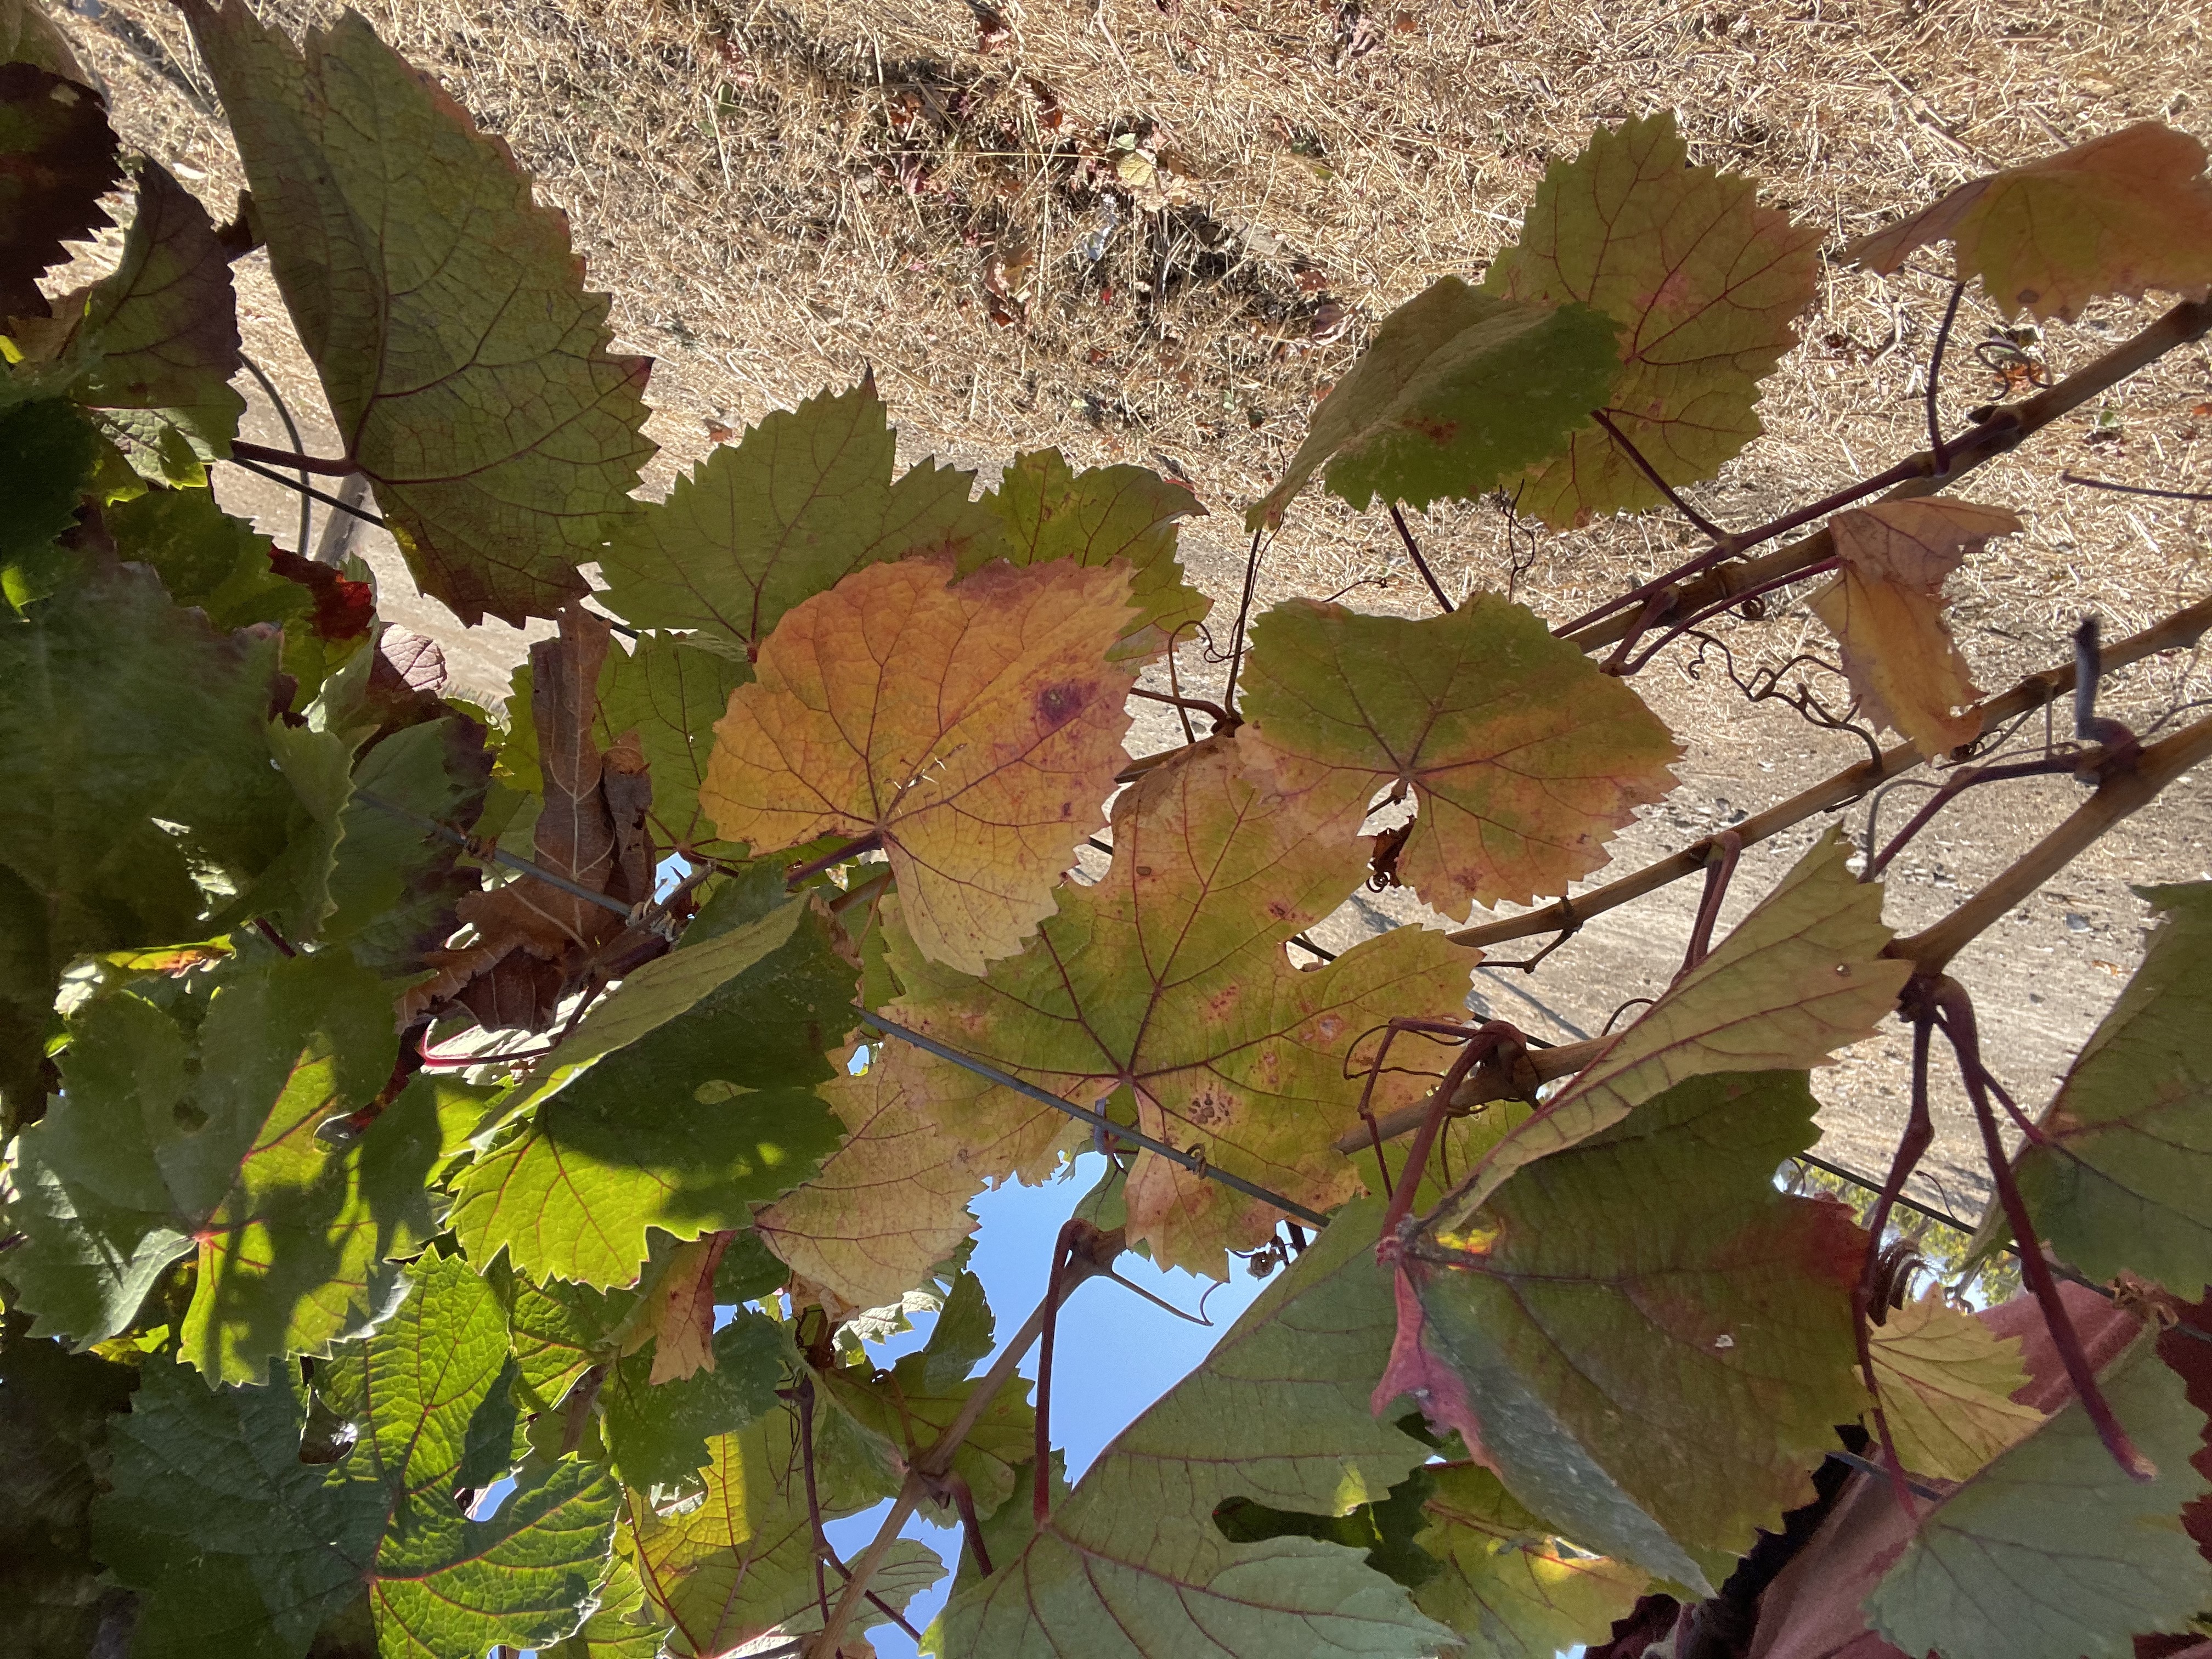
Label: Other Red